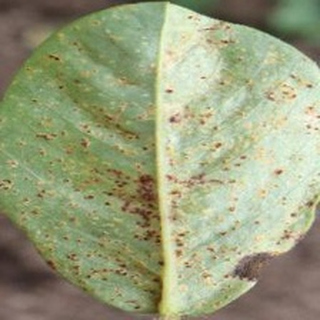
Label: groundnut_rust